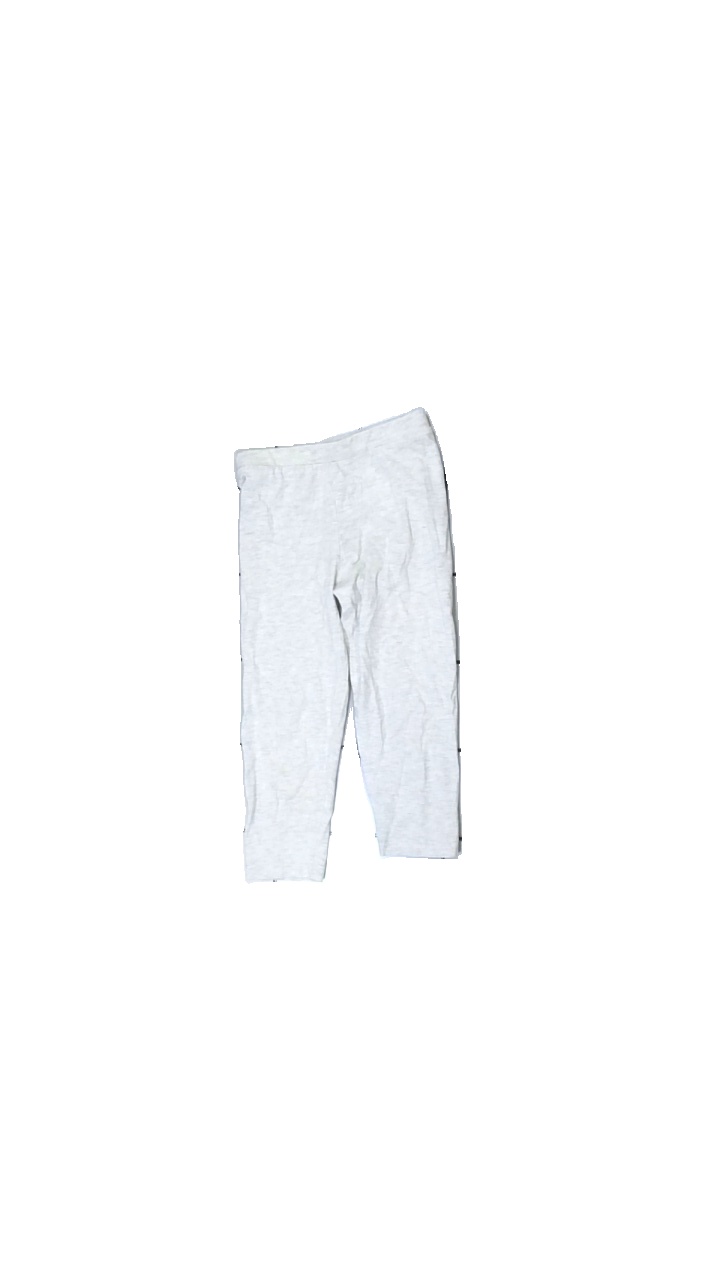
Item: Trousers (Children)
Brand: Missing
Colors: Grey
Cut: Regular
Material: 100% cotton
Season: All
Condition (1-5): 3
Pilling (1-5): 4
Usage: Reuse
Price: <50